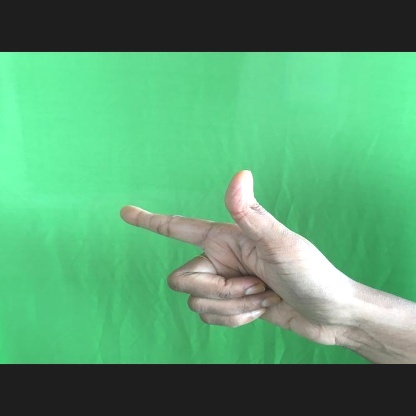
Mudra: Chandrakala